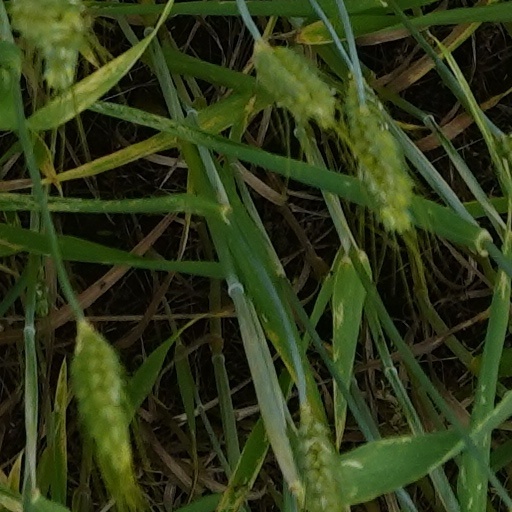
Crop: wheat